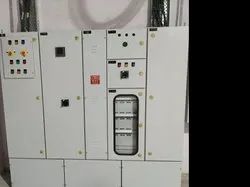
Label: Main_Power_Supply_Distribution_Board